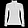
Label: Pullover